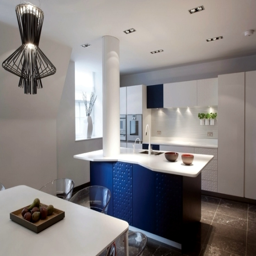
interior design ideas for the kitchen and the different styles of cuisine